Robert Steele & Company

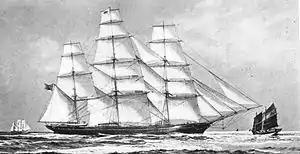
"Sir Lancelot" (1865) tea clipper.

Robert Steele (1745-1830) was born to James Steele and his wife Anne nee Laurie in 1745. James had a small shipyard at Saltcoats that specialised in coasters and fishing vessels and when he was old enough Robert began an apprenticeship under his father. After the death of James, Robert continued in the Saltcoats yard for another decade before deciding to go into partnership with John Carswell who had a shipyard at Greenock.